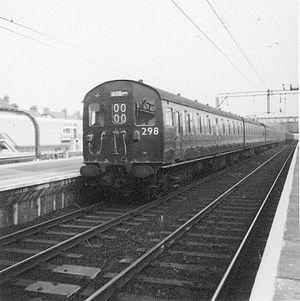
Les British Railways exploitaient une grande variété d' unités multiples électriques destinées aux lignes électrifiées.